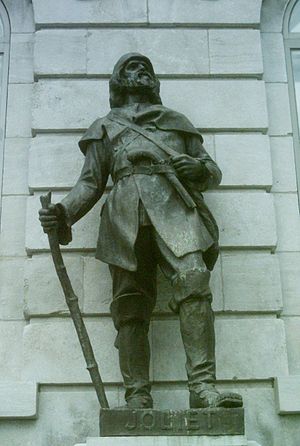
Louis Jolliet
Louis Jolliet, også kendt som Louis Joliet, var en fransk-canadisk opdagelsesrejsende. Jolliet er vigtig på grund af sine opdagelser i Nord-Amerika. Jolliet og missionæren Fader Jacques Marquette, en katolsk præst, var de første hvide som udforskede og tegnede kort over Mississippifloden.